Oxalyl-CoA decarboxylase

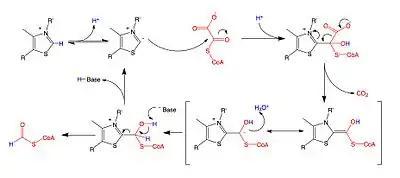

A key feature of the cofactor TPP is the relatively acidic proton bound to the carbon atom between the nitrogen and sulfur in the thiazole ring, which has a pKa near 10. This carbon center ionizes to form a carbanion, which adds to the carbonyl group of oxalyl-CoA. This addition is followed by the decarboxylation of oxalyl-CoA, and then the oxidation and removal of formyl-CoA to regenerate the carbanion form of TPP. While the reaction mechanism is shared with other TPP-dependent enzymes, the residues found in the active site of OXC are unique, which has raised questions about whether TDP must be deprotonated by a basic amino acid at a second site away from the carbanion-forming site to activate the cofactor.